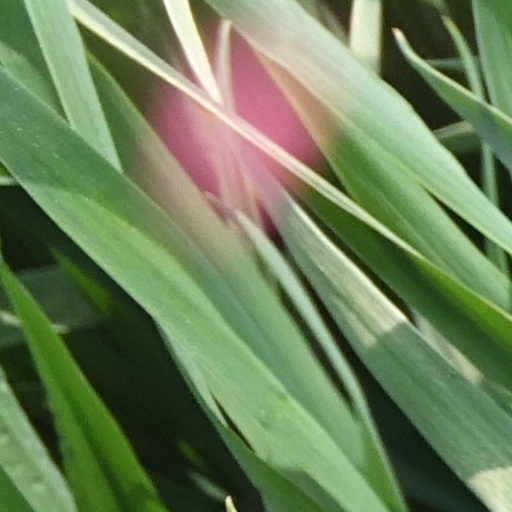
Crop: wheat